Rachel Sylvester

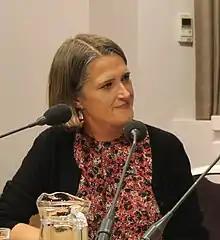
Sylvester in 2012

Rachel Mynfreda Sylvester (born 13 November 1969) is a British political journalist. Formerly a writer for "The Times", she is now the political editor of "The Observer".